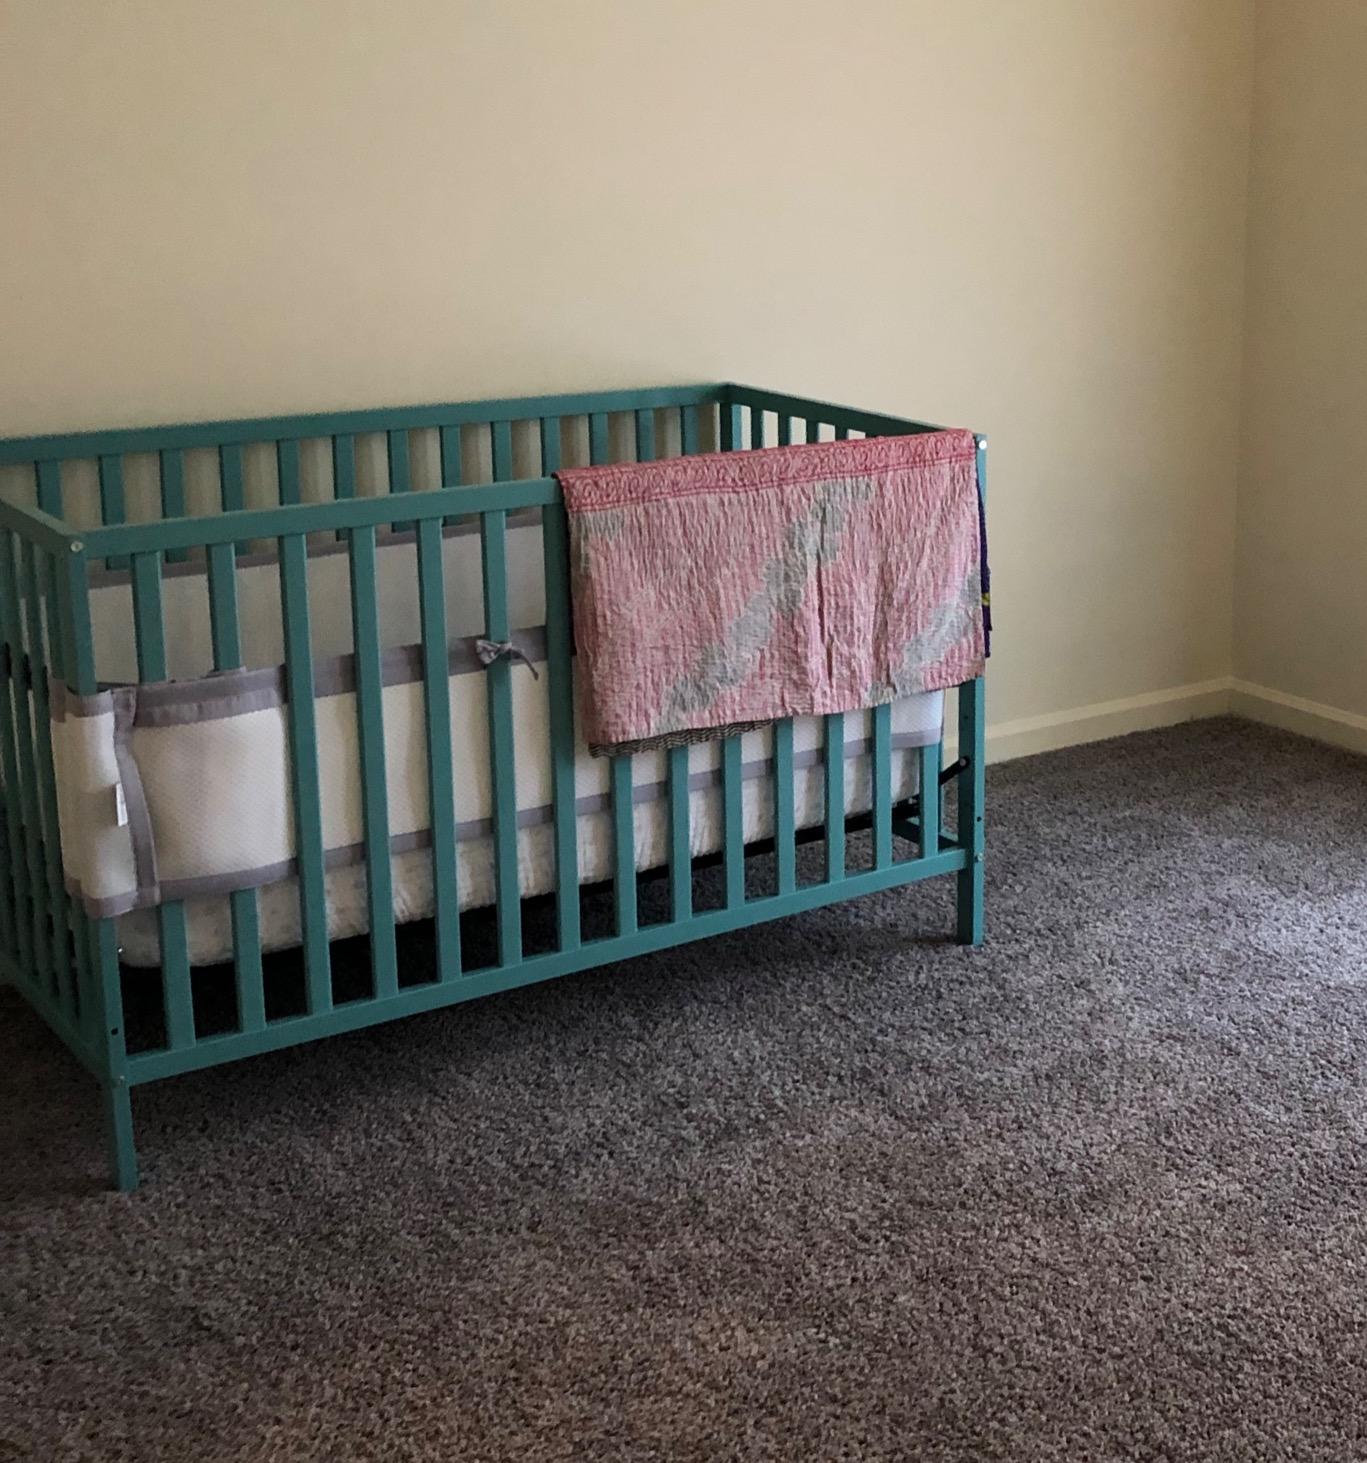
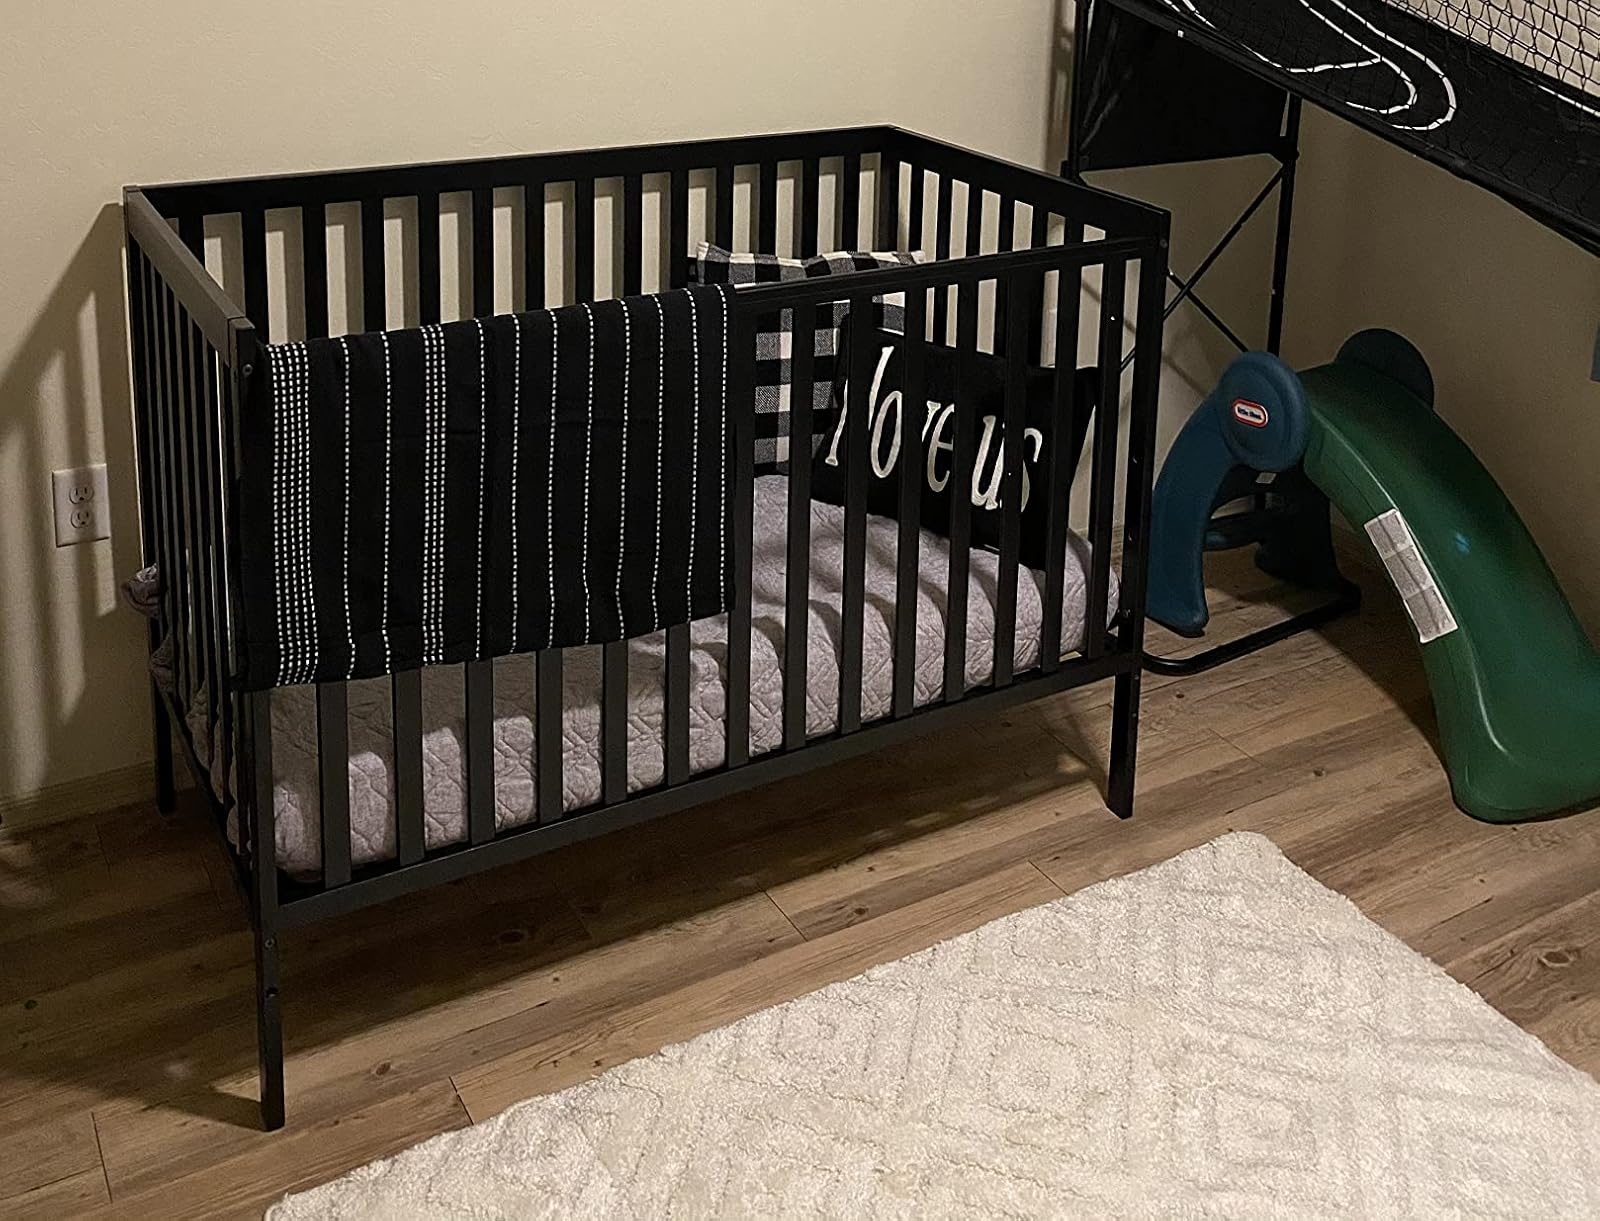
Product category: products_crib
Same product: no